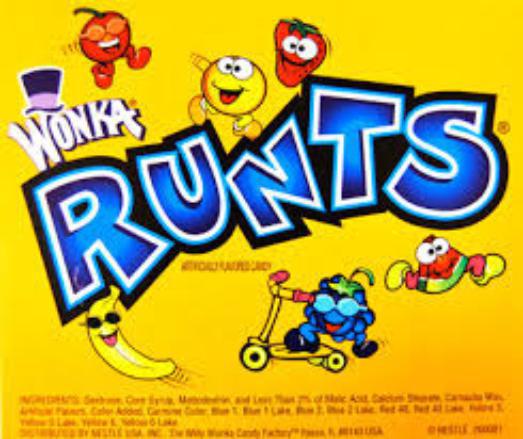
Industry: Food